Movember

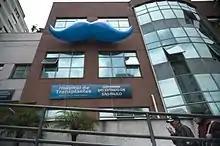
Public hospital in Brazil with an inflatable moustache in November 2013

The charity launched The Moscars in 2010, an online global user-submitted video contest that helps Movember participants showcase their involvement in the movement. Submissions cannot be longer than 4 minutes each, and prizes can be won in several categories.